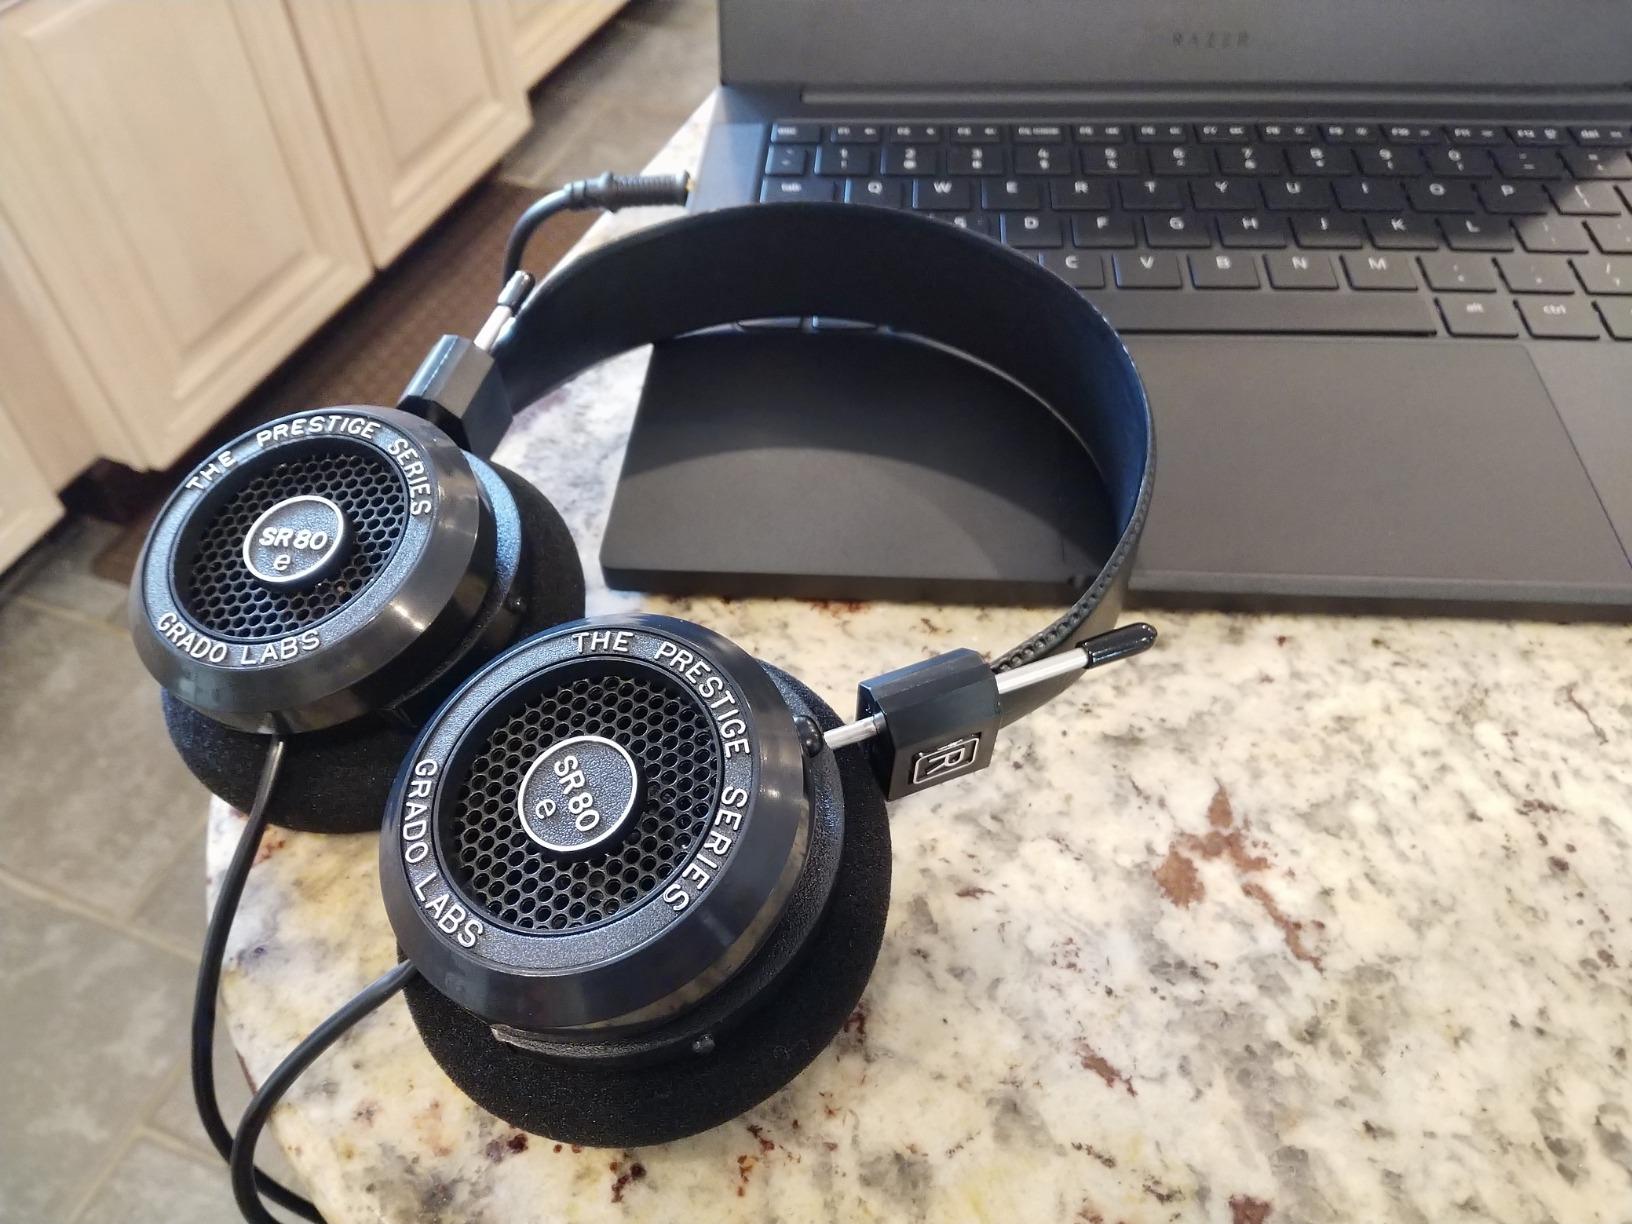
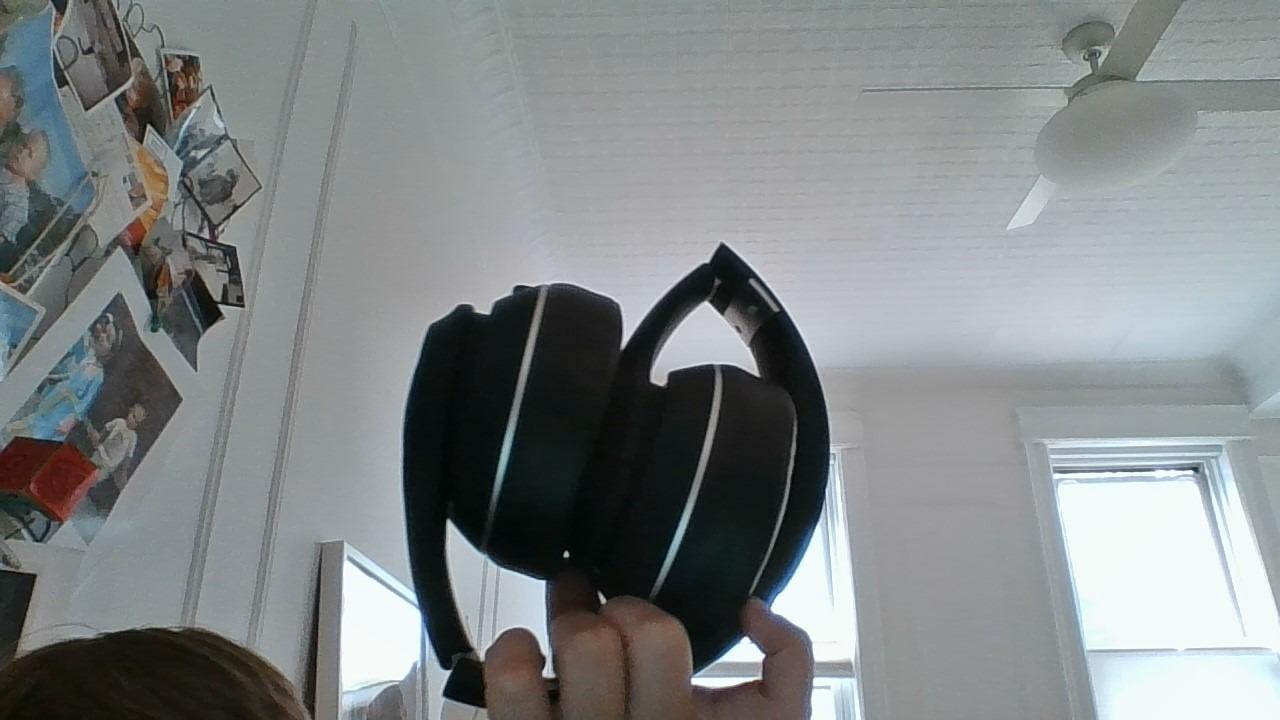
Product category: headphones
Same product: no